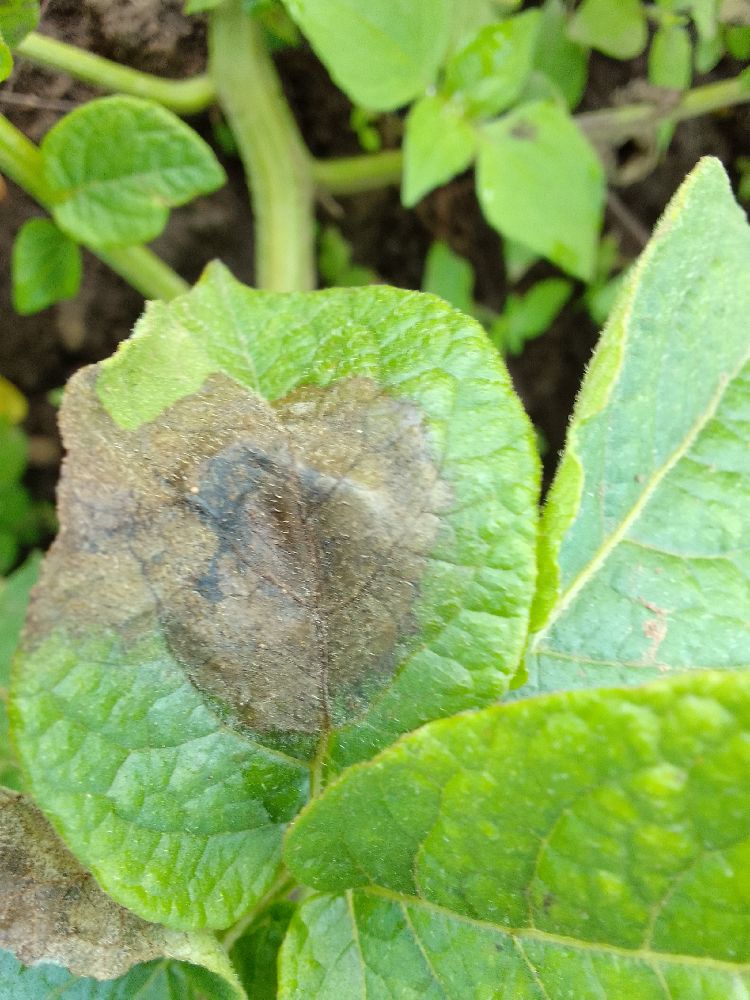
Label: Late blight